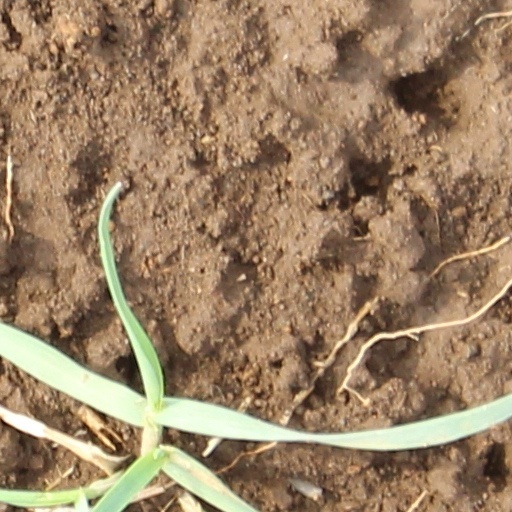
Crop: wheat